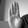
ASL letter: B